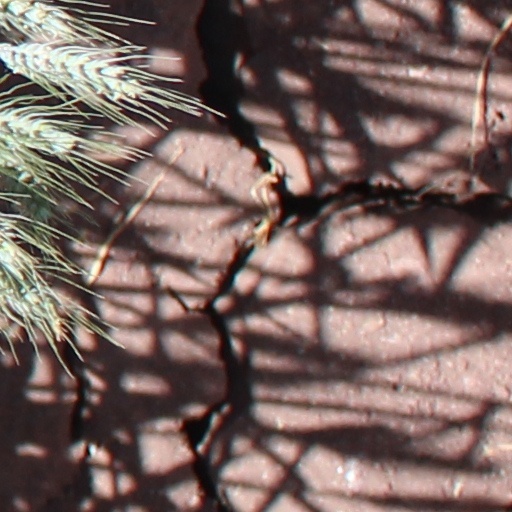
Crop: wheat